Ken Boothe

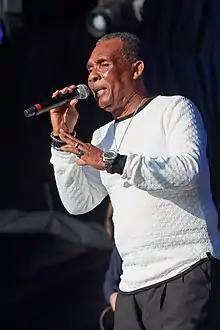
Boothe performing in 2018

Kenneth George Boothe OD (born 22 March 1948) is a Jamaican vocalist known for his distinctive vibrato and timbre. Boothe achieved an international reputation as one of Jamaica's finest vocalists through a series of crossover hits that appealed to both reggae fans and mainstream audiences.